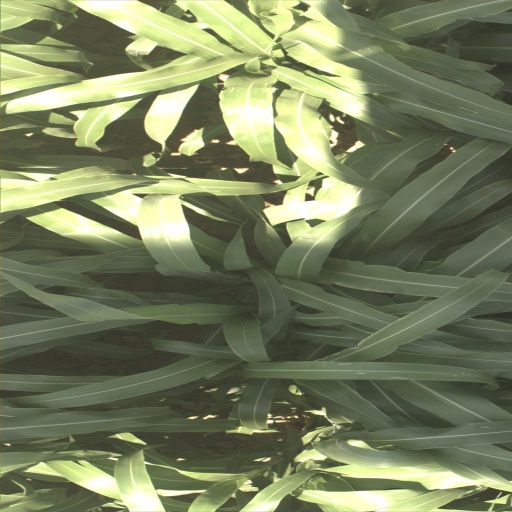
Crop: sorghum